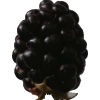
Label: blackberry